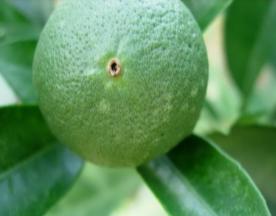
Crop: unknown
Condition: citrus_canker